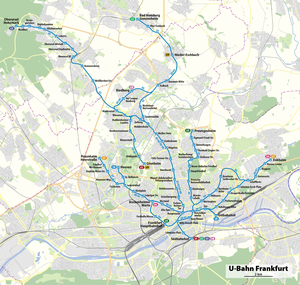
Le métro de Francfort-sur-le-Main est un des grands moyens de transport de la ville avec la S-Bahn Rhin-Main et le tramway. Il était le troisième métro en Allemagne, et fut ouvert le 4 octobre 1968. Le métro de Francfort n'est pas un métro réel, mais plutôt une Stadtbahn comme dans la plupart des cités allemandes, c'est-à-dire une combinaison du métro et de tram.